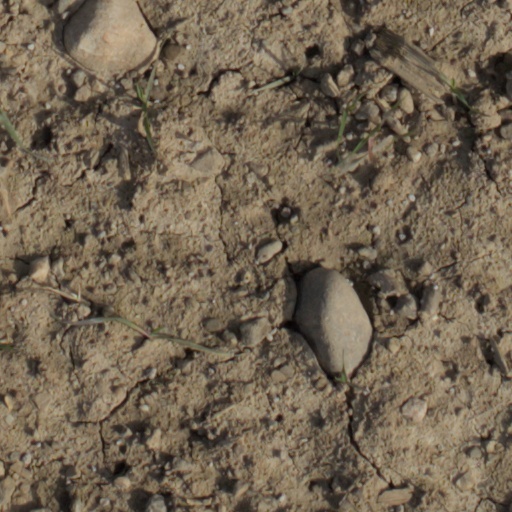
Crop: wheat